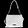
Label: Bag